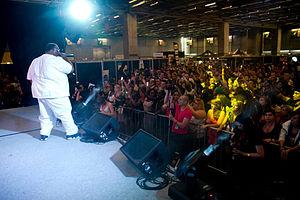
Le DJ et rappeur américain Big Ali sur scène à Music Expo 2011.
Music Expo est un évènement musical parisien de musiques actuelles ayant lieu tous les deux ans. Il permet d'apprendre, de découvrir, d'écouter et de rencontrer des artistes, des nouveaux talents, des entreprises et des professionnels de la musique. La première édition eut lieu en 2009.
Big Ali, de son vrai nom Ali Fitzgerald Moore, né le 25 février 1978 dans le Queens à New York, est un disc jockey et rappeur américain résidant en France. En 2008, il sort son premier album Louder chez Up Music, puis Urban Electro en 2013 chez Columbia.